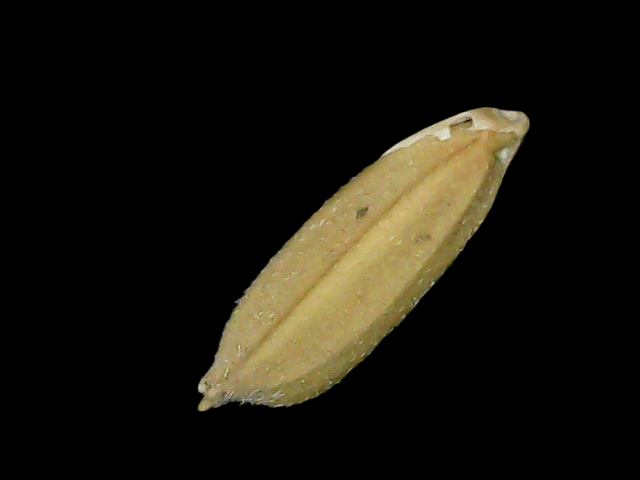
Rice variety: Bd52